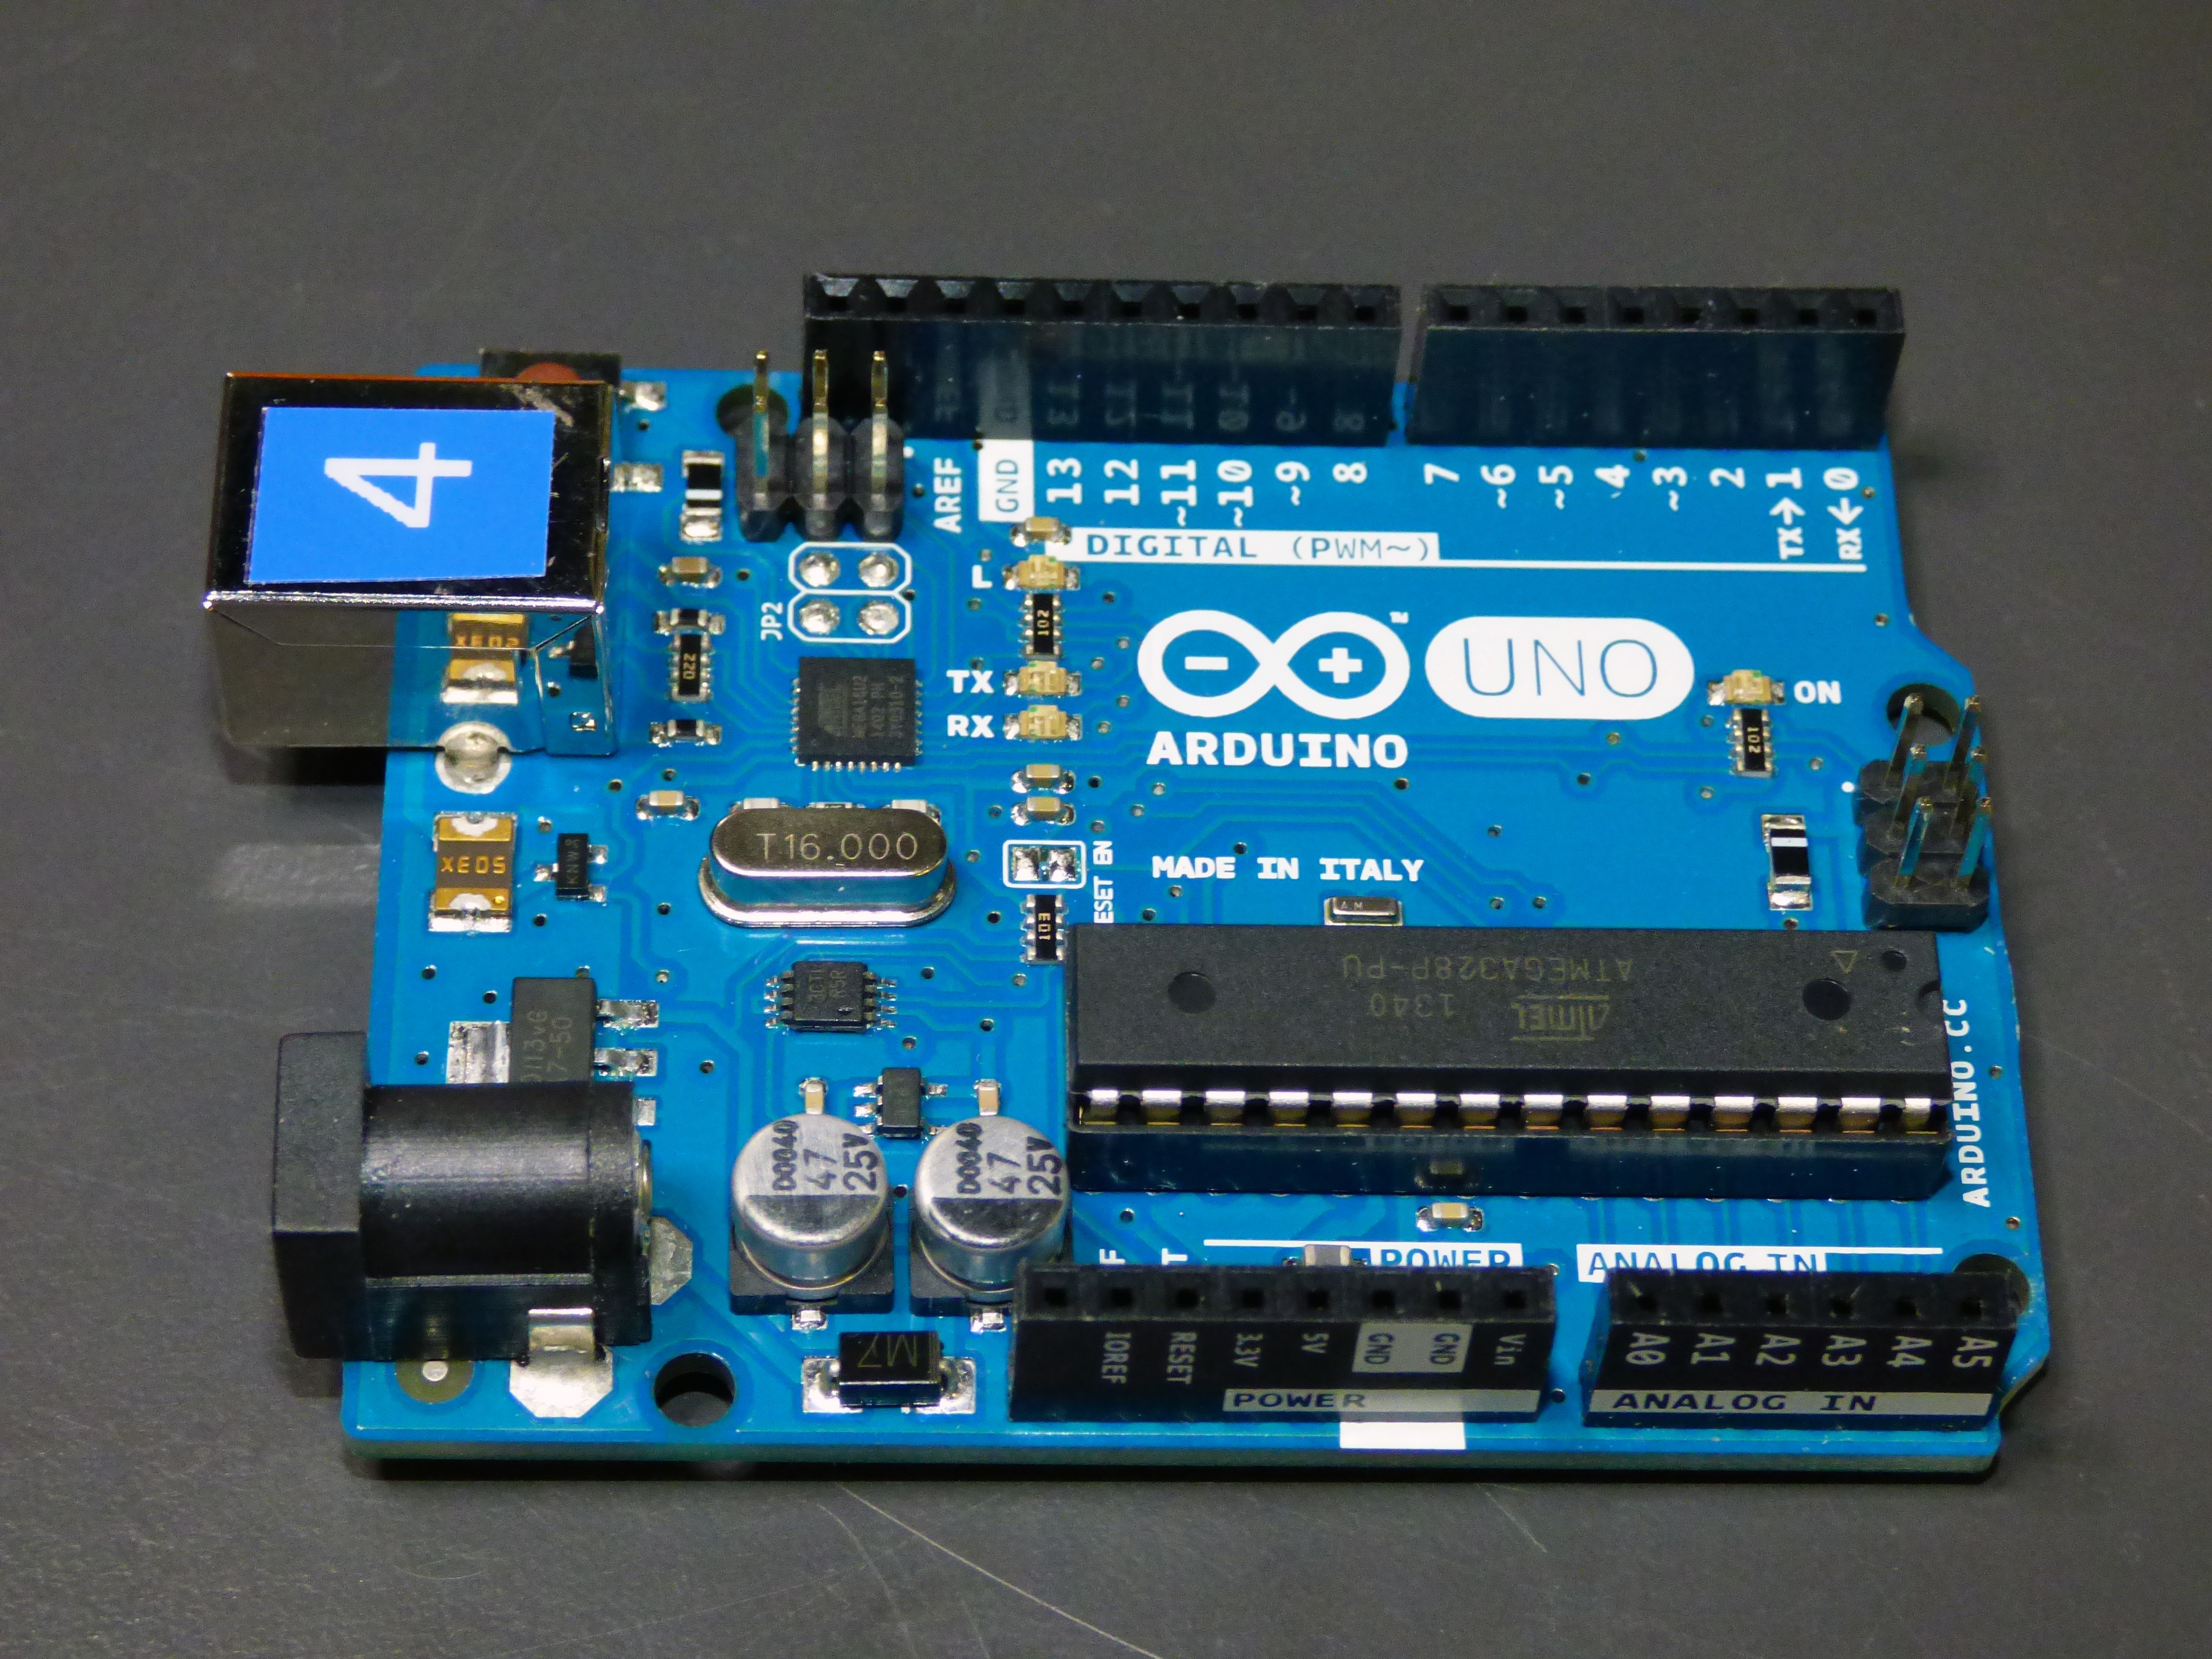
computer, technology, equipment, gadget, programming, electronics, components, robot, it, computers, computer equipment, motherboard, microcontroller, arduino, computer lab, integrated circuit, electronic device, computer hardware, personal computer hardware, display device